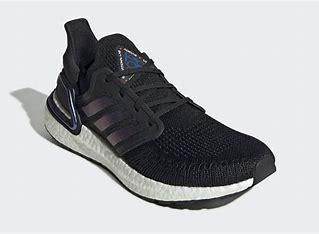
Brand: Adidas
Model: Ultra Boost 20